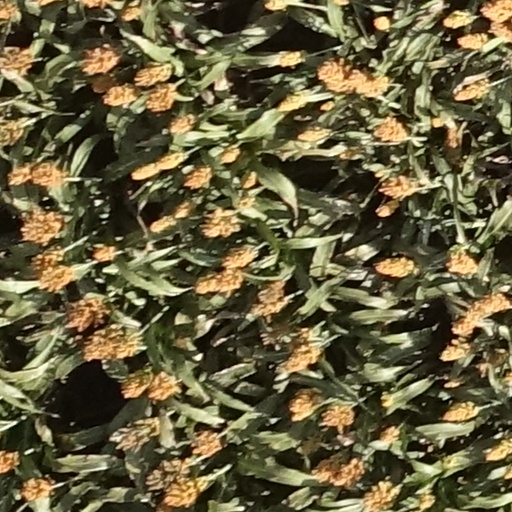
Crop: sorghum